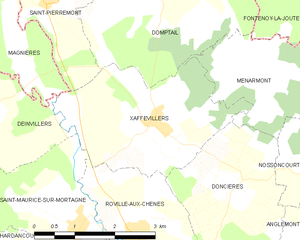
Carte des communes françaises Xaffévillers